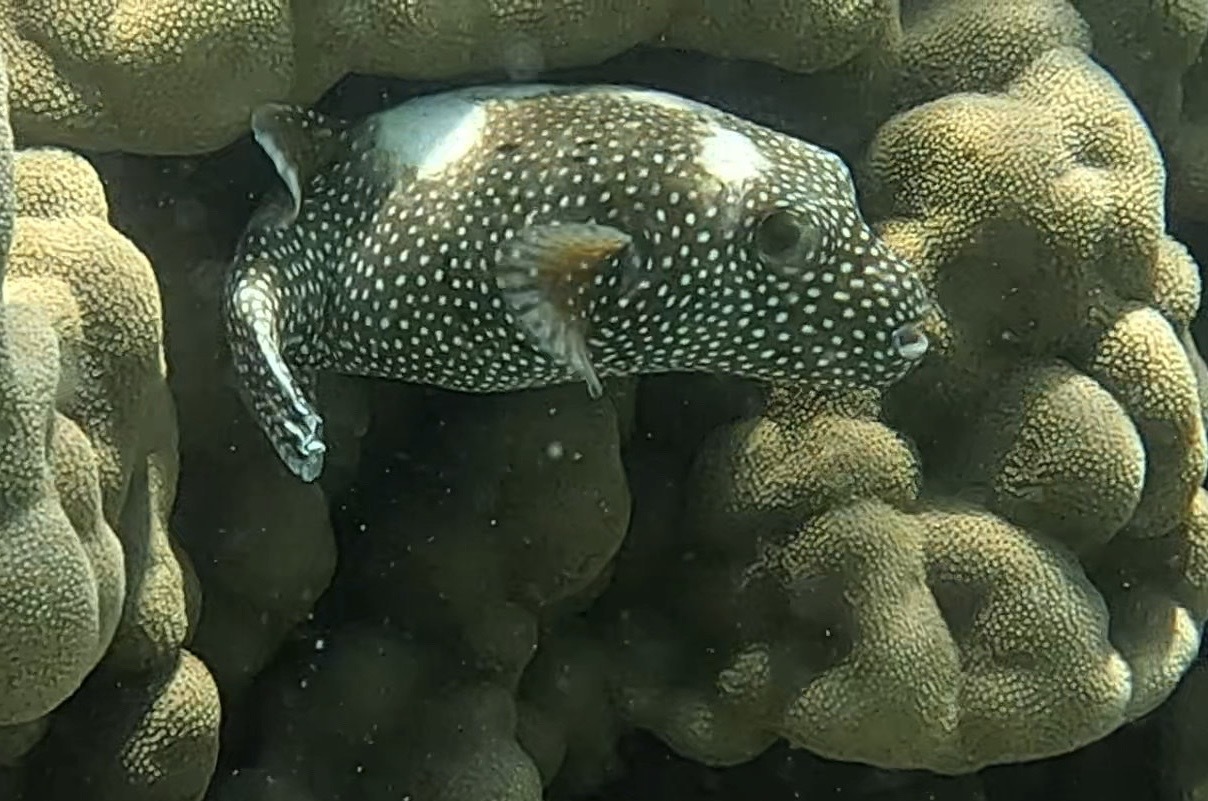
Arothron meleagris (Guineafowl Puffer)